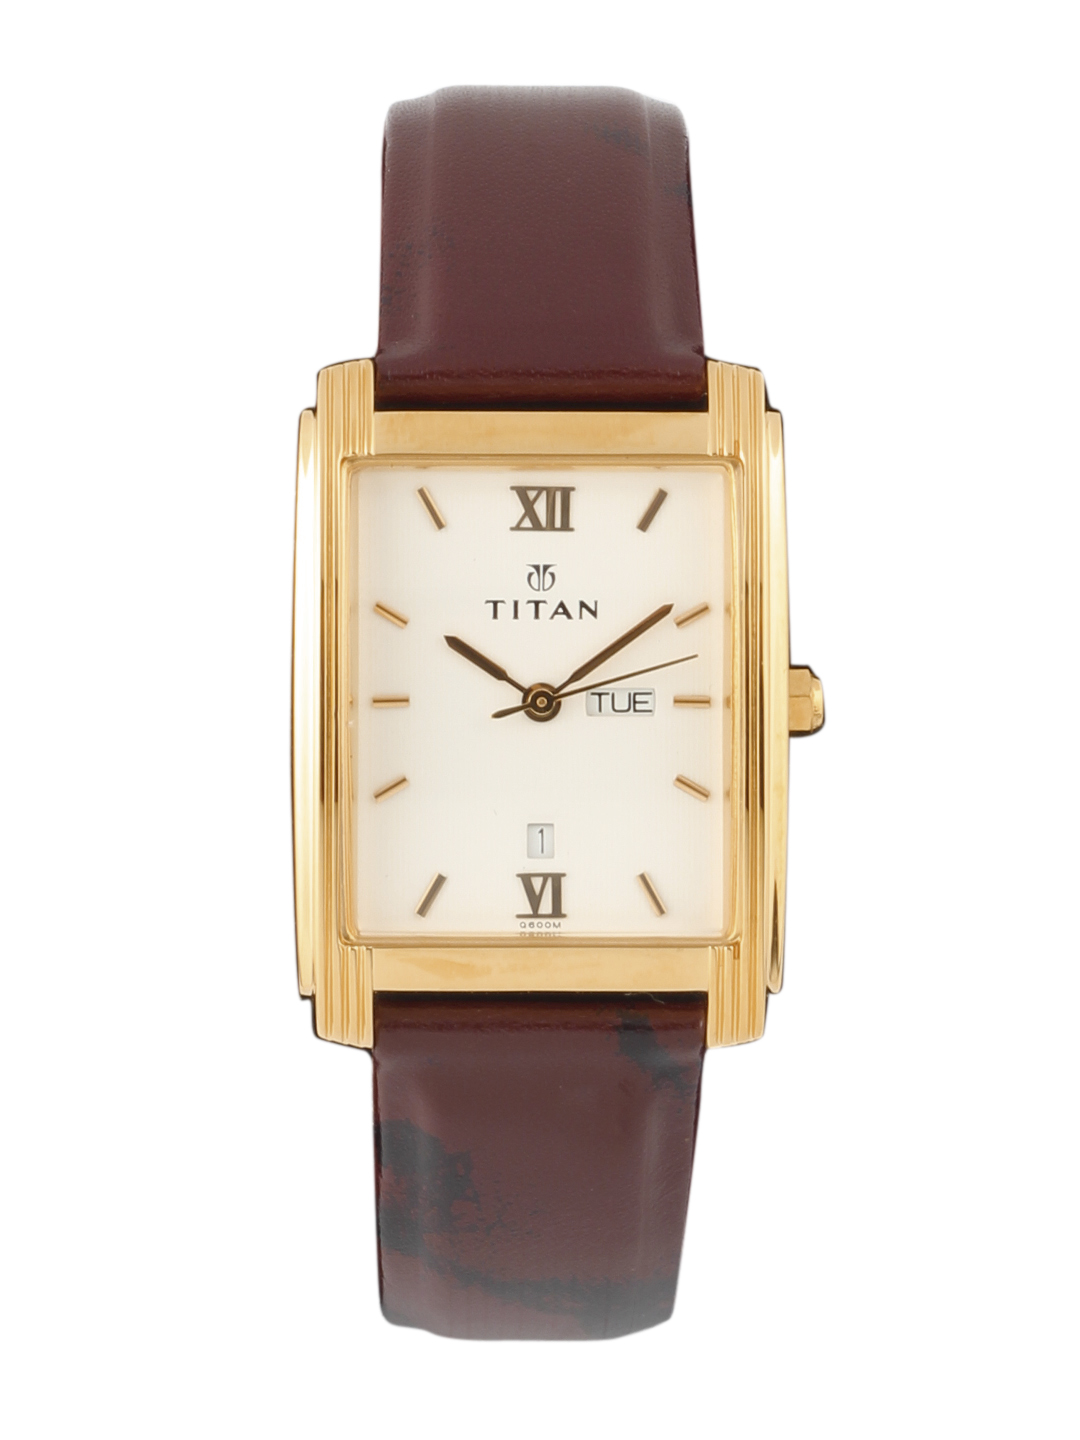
Titan Men White Dial Watch
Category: Accessories / Watches / Watches
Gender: Men
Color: White
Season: Winter 2016
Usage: Casual